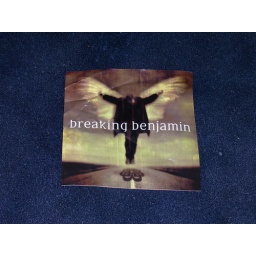
Some girl was passing them out free while we were all standing in line outside of Hal and Mal's.